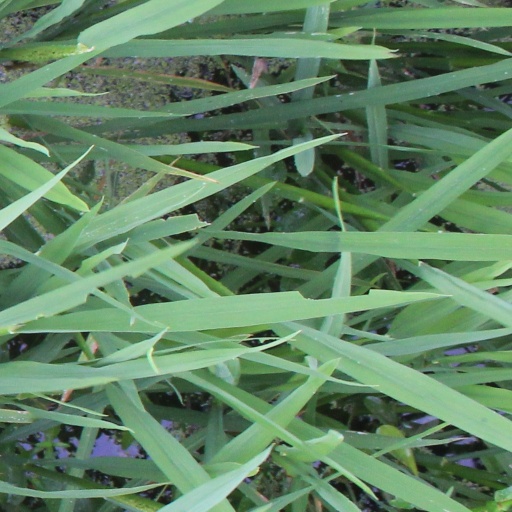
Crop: rice